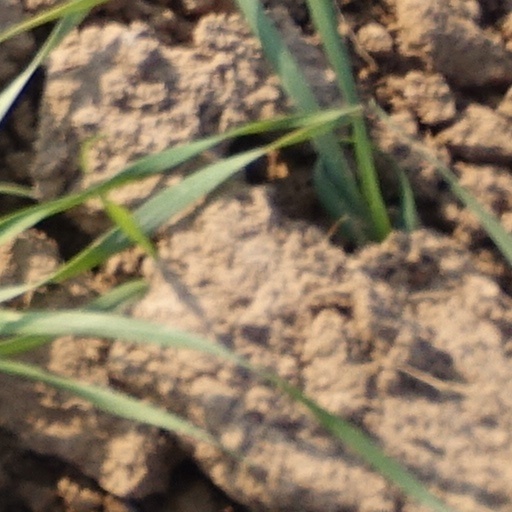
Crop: wheat